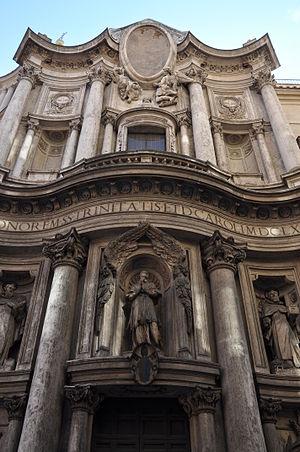
L'église Saint-Charles-aux-Quatre-Fontaines est une église de la Rome baroque, située dans le rione Monti, construite par Francesco Borromini pour un petit couvent d’un ordre espagnol : les Trinitaires Déchaux. Ce fut la première réalisation indépendante de Francesco Borromini.